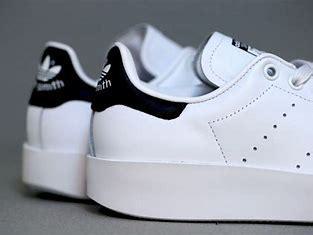
Brand: adidas
Model: Originals Stan Smith